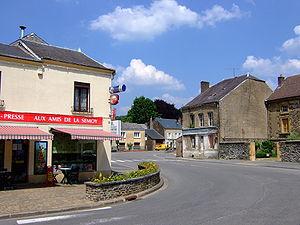
Thilay (Ardennes, France).
Thilay est une commune française, située dans le département des Ardennes en région Grand Est.